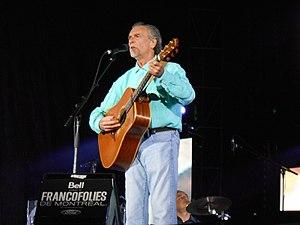
Zachary Richard a offert une performance aux FrancoFolies de Montréal, le 19 juin 2013, à la place des Festivals.
Ceci est une liste de musiciens qui exécutent ou ont exécuté la musique cadienne. Les musiciens ne sont pas nécessairement des Cadiens, ni nécessairement de la Louisiane.